Marty Sklar

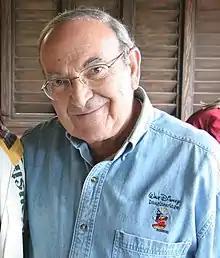
Sklar in 2011

Martin A. "Marty" Sklar (February 6, 1934 – July 27, 2017) was a scriptwriter and construction developer. He was The Walt Disney Company's international ambassador for Walt Disney Imagineering, the subsidiary of the company which designs and constructs Disney theme parks and resorts across the world. He was formerly vice president of Concepts and Planning for the company, before being promoted to president, then vice chairman and principal creative executive before his final role. Disney honored him with a Disneyland window dedication ceremony on his date of retirement, July 17, 2009.